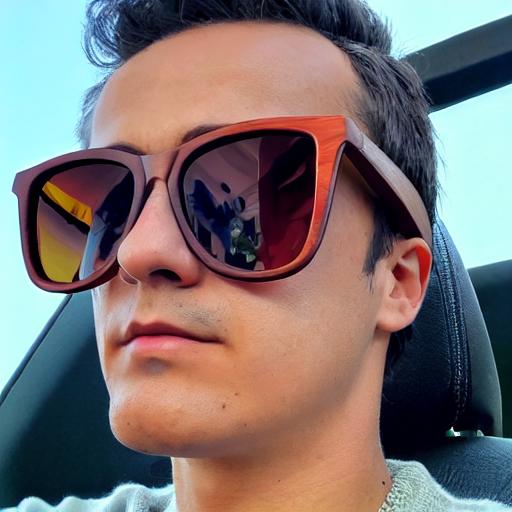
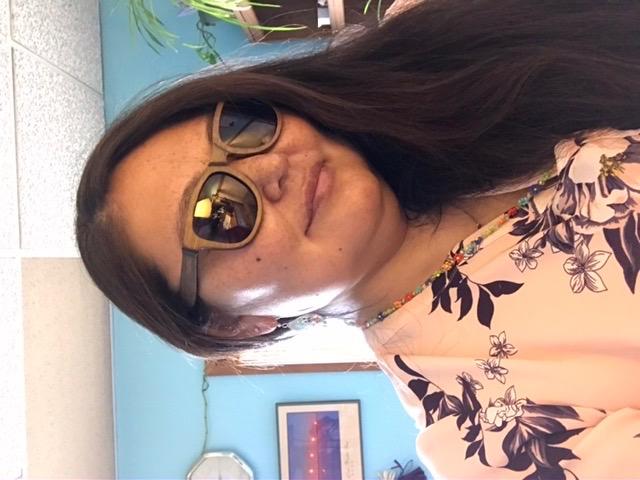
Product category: accessories_sunglasses
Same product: no